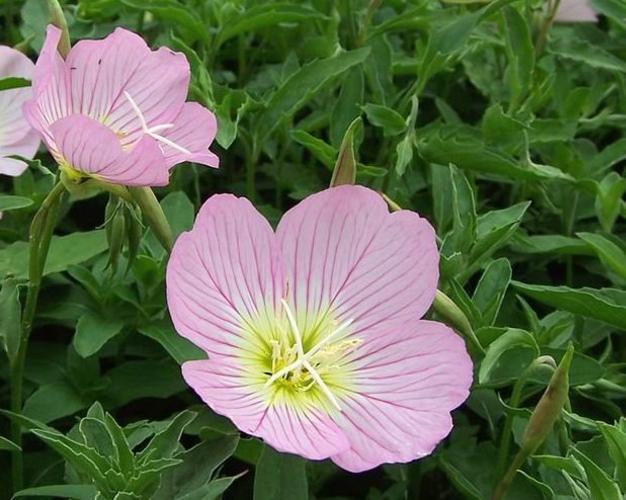
Label: pink primrose